Ralph M. Riggs

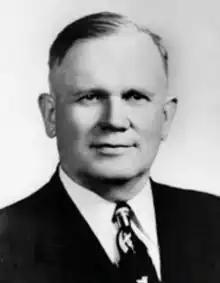
Ralph Riggs

Riggs was born in Coal Creek, Tennessee. He converted to Christianity at the age of 10 and was baptized at 14. In 1914, he attended the first General Council of the Assemblies of God in Hot Springs, Arkansas. In 1916, he graduated from the Rochester Bible Training School and was ordained a minister. He pastored a church in nearby Syracuse, New York.